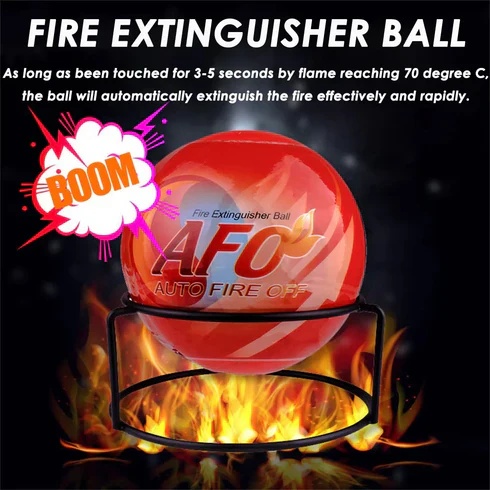
Fire Extinguisher Ball with Stand
Brand: The Rampage
Description Simply throw into the fire, fire place or installed in fire-prone position, in case of fire, fire extinguisher ball can be carried out automatic with fast response. You don't need to be close to fire scenes to extinguish the fire any more, made of totally material to the environment and safe for users. AFO fire extinguisher ball is versatile which can be used on different classes of fire because it contains ABC dry chemical powder in it, which works efficiently to knock out different classes of fire. It is light in weight so easy to throw. Fire safety shop aims to provide the best fire fighting equipment to the people. It is simple to operate, because it activates itself automatically. Specifications: Shape: Ball Type Instruction: Fixed position by automatic fire sensor and / or throw in fire area Ignition: Automatically explode within 3-5 seconds after of fire Content: Environmental dry powder Automatic reaction time: 3-5 Seconds Effective extinguish area: 500g : 1cubic meter Package Included: 1 x Fire Extinguisher Ball（Does not contain Wall Mounting Bracket）
Category: Home & Garden > Flood, Fire & Gas Safety > Fire Extinguishers